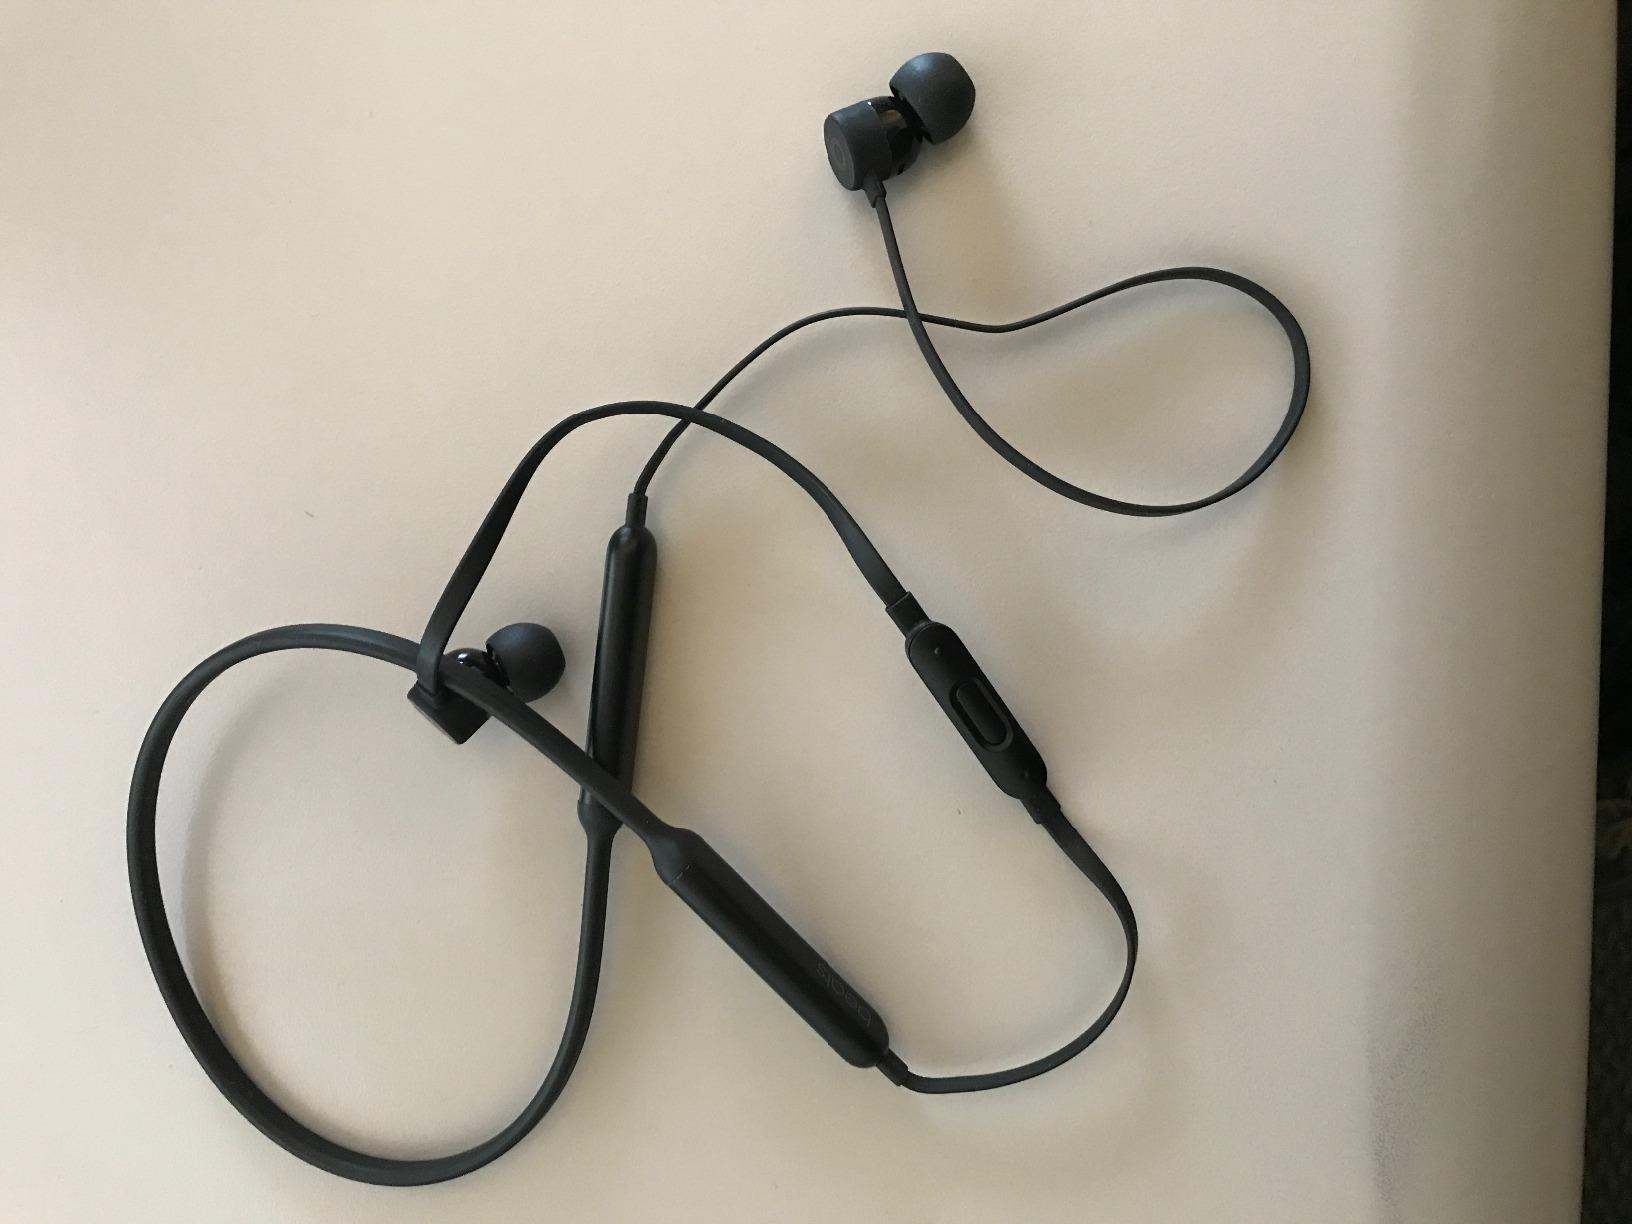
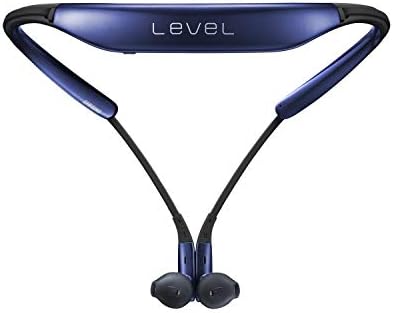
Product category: headphones
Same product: no